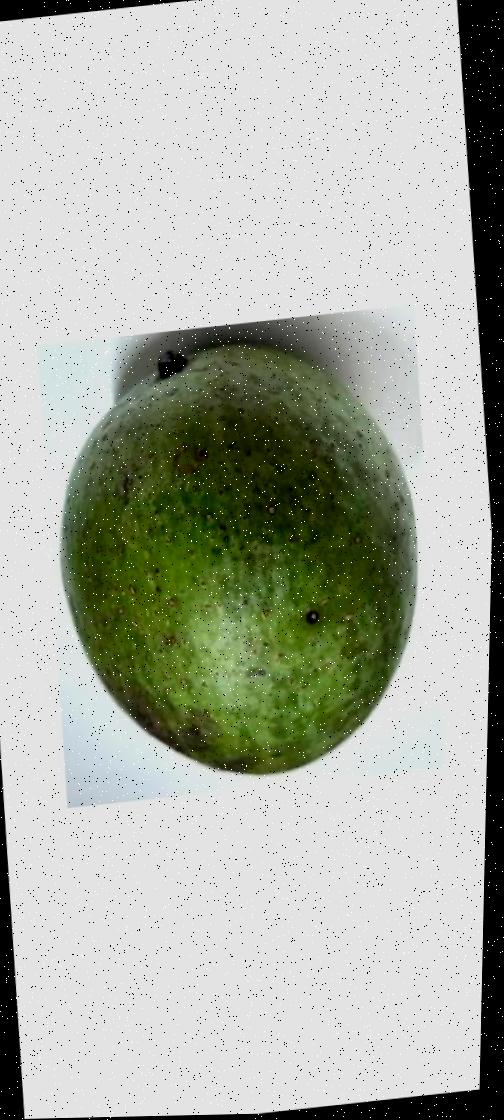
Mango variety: Ashshina Zhinuk